Richmond, Vermont

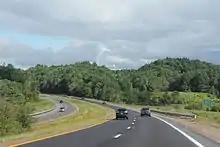
Entering Richmond on Interstate 89

According to the United States Census Bureau, the town has a total area of , of which is land and , or 1.59%, is water. Richmond is bisected by the Winooski River, with its tributary, the Huntington River, crossing the southeast corner of the town. Richmond is located in the western foothills of the Green Mountains.